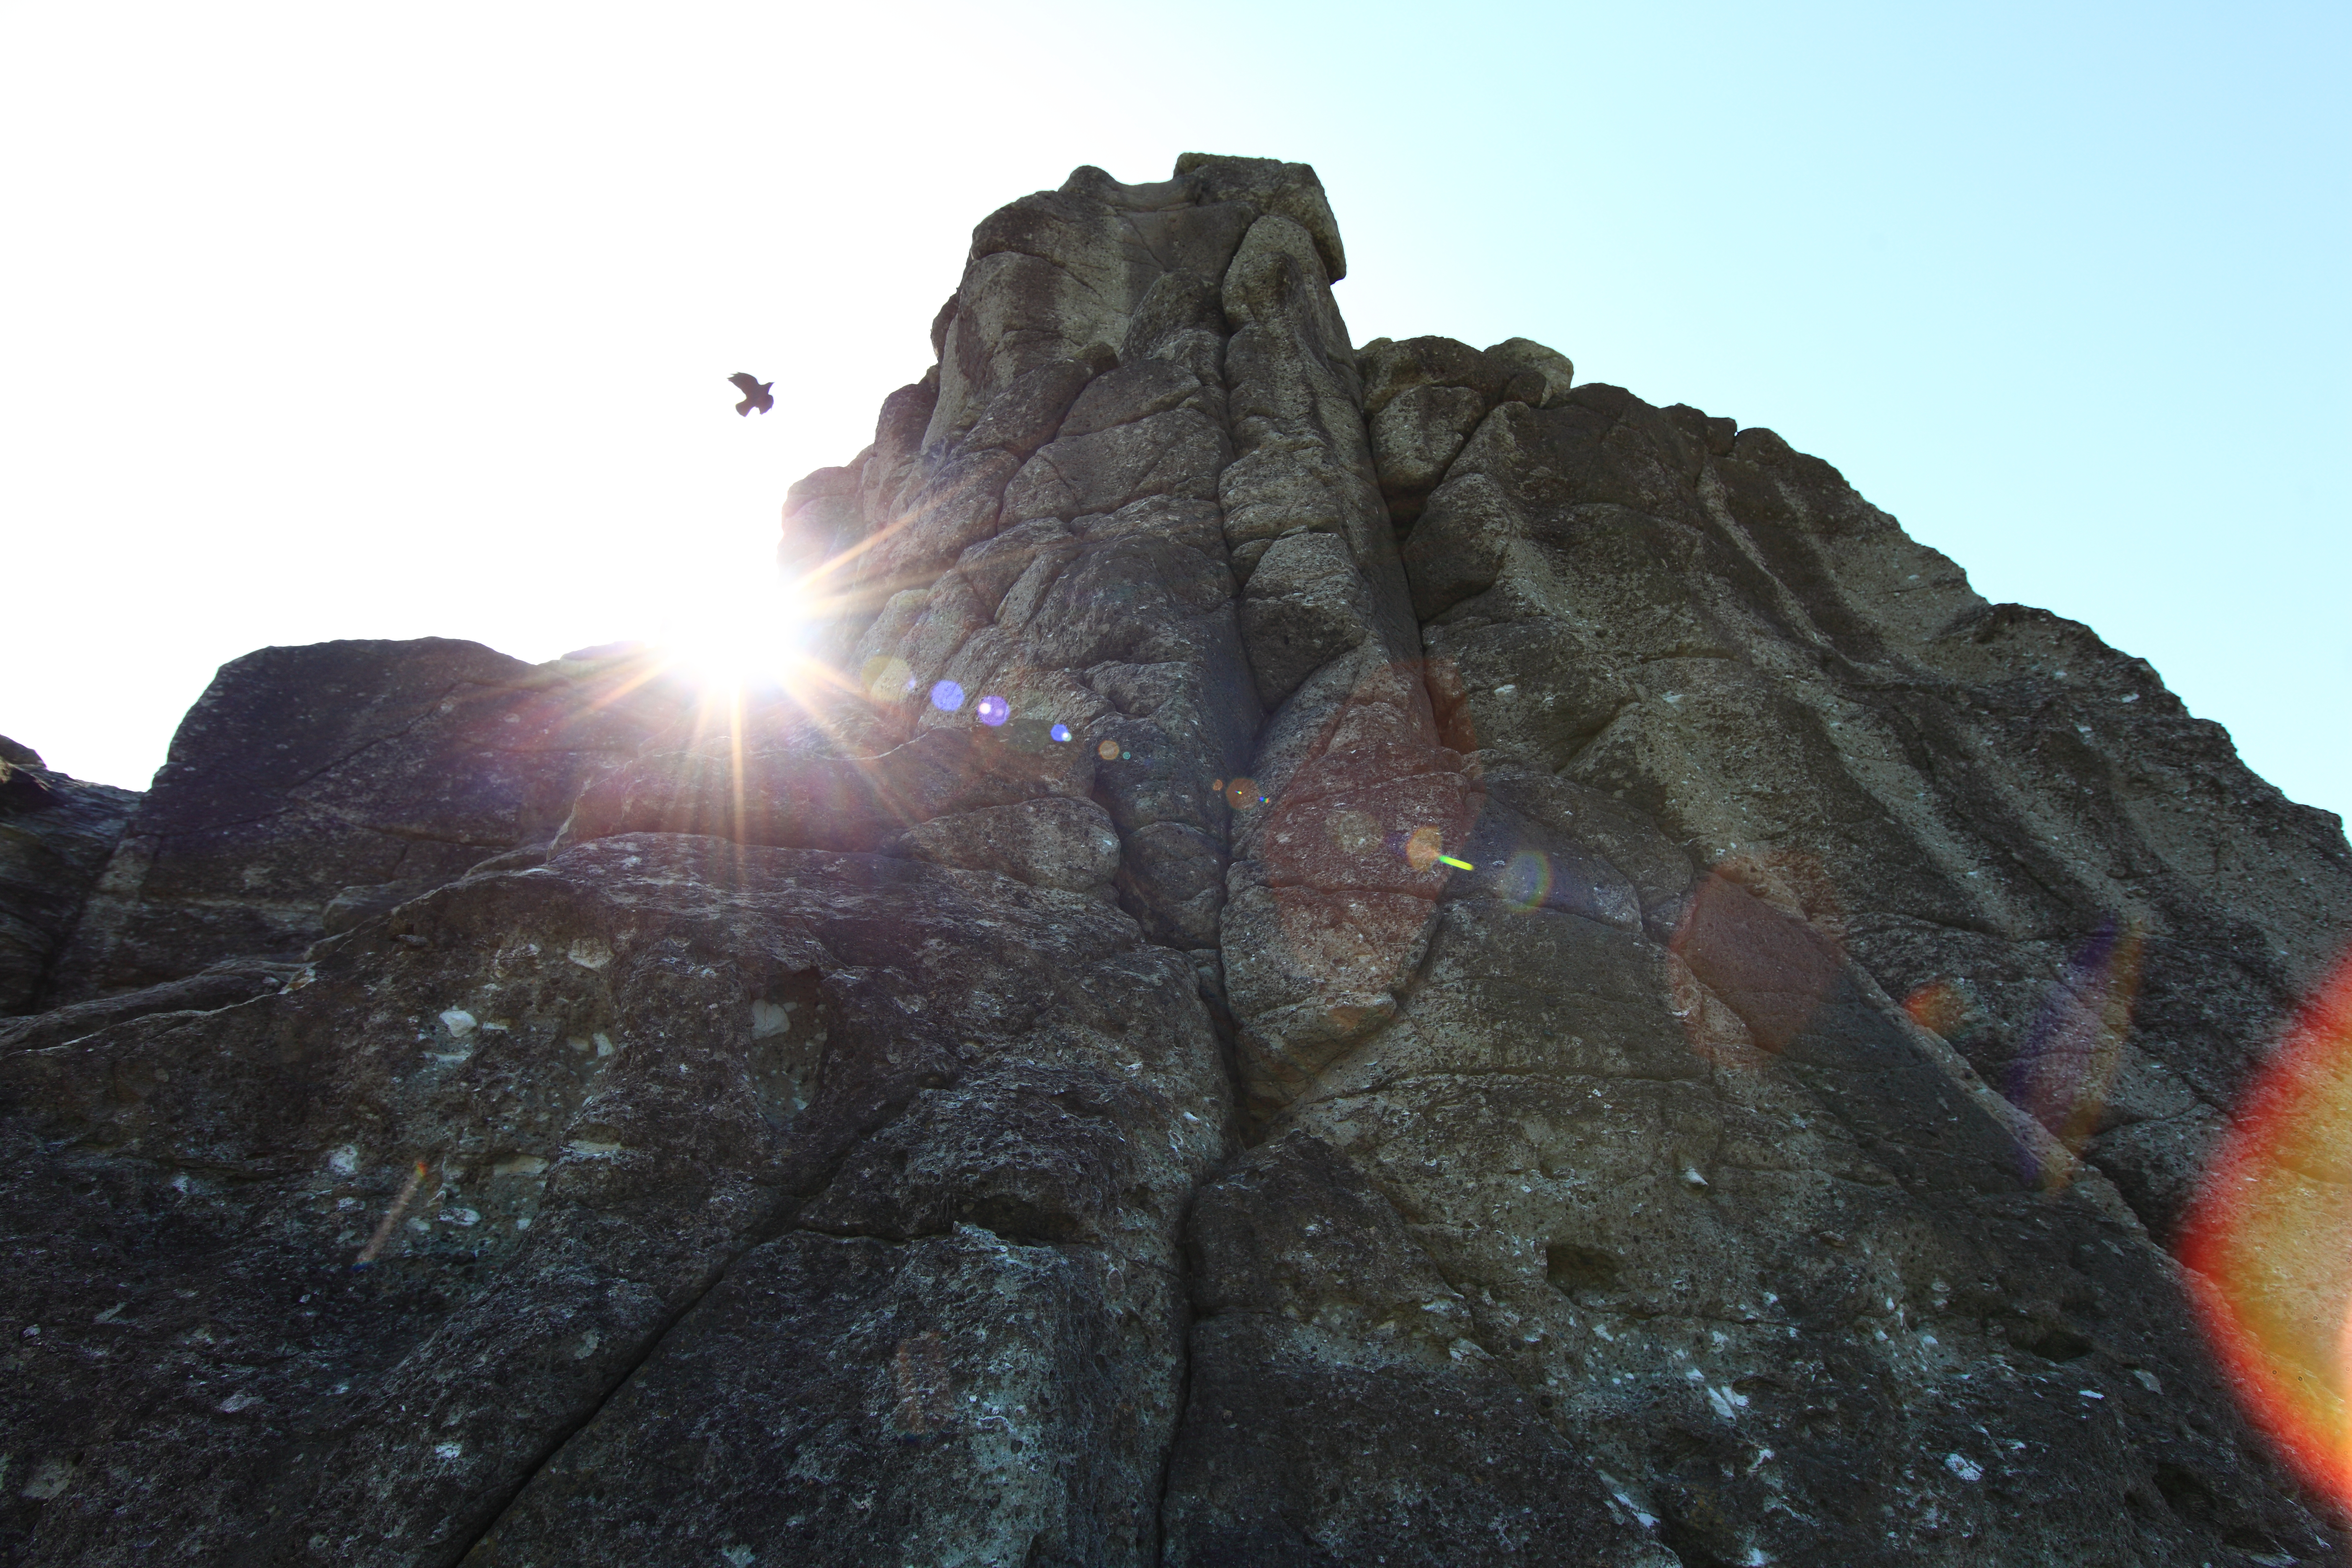
rock, mountain, adventure, cliff, high, extreme sport, terrain, ridge, summit, mountaineering, geology, 5d, hires, markii, hi, res, resolution, senjojiki, aomori, screenshot, geological phenomenon